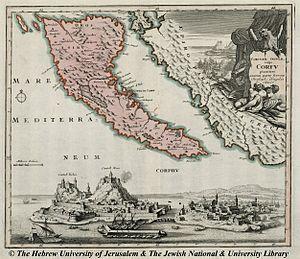
L’histoire de Corfou est fortement liée à sa position géographique stratégique. Corfou est la plus septentrionale des îles Ioniennes, à la sortie de la mer Adriatique. Elle est à la frontière entre l'Occident et l'Orient. Corfou est la région grecque la plus proche de l'Italie, tout en étant à moins de trois kilomètres de la côte albanaise. Elle était une étape évidente sur la route du Levant, dans les deux sens.